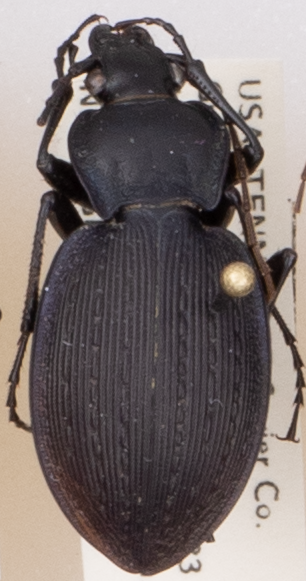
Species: Carabus goryi
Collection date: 2021-06-08
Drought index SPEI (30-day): -0.42
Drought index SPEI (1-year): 0.63
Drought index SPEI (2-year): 2.09